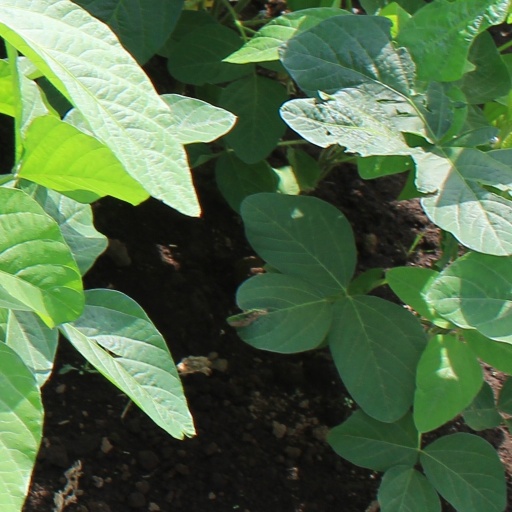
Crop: soybean